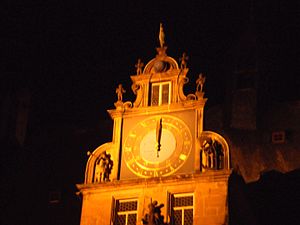
Midnat
Midnat ved Marburger Rathaus
Det er midnat, når Solen er længst under horisonten – eller, hvor der er midnatssol, når Solen står lavest på himlen.